Yitzhak Rager

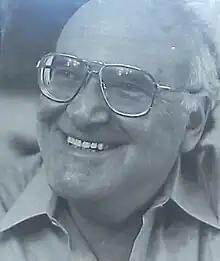
portrait of Yitzhack Rager

Yitzhak "Ijo" Rager (1932–1997) was an Israeli journalist, diplomat, and a Likud mayor of Beersheba.